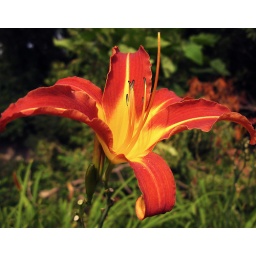
flower by the train tracks